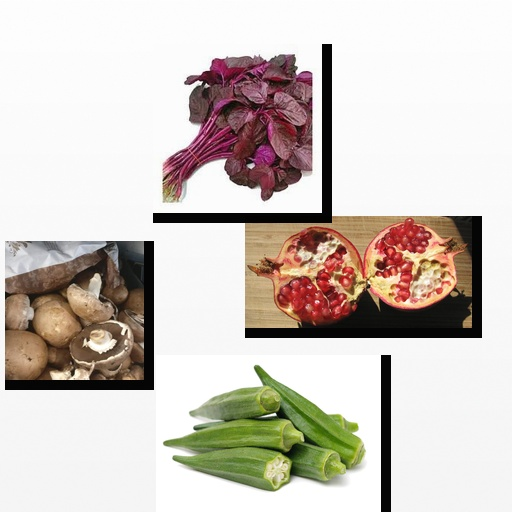
Food items: amaranth, pomegranate, okra, mushroom